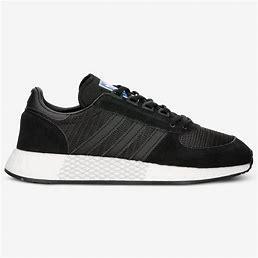
Brand: Adidas
Model: Marathon Tech